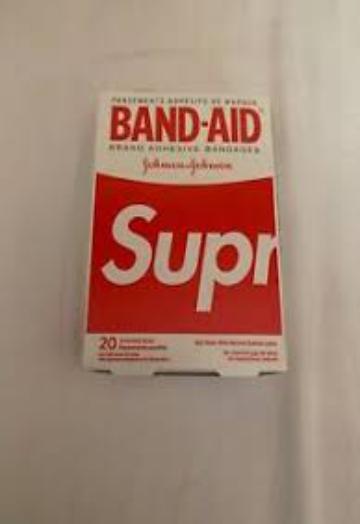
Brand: band-aid
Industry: Medical